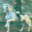
Label: horse